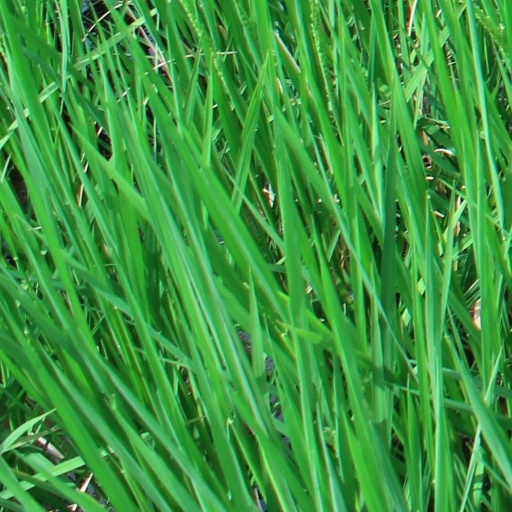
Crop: rice